Industry City

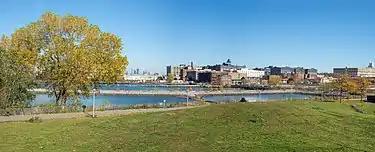
Bush Terminal Piers Park

The Federal Bureau of Prisons proposed converting two buildings at Industry City into a federal jail in 1988, due to overcrowding at the Manhattan Detention Complex. There was large opposition from members of the local community, who feared that traffic congestion in the area would rise. The prison, now Metropolitan Detention Center, Brooklyn, was approved in 1993 in spite of the community's objections. To make room for MDC Brooklyn, Federal Building No. 1 was destroyed in a controlled explosion in August 1993.